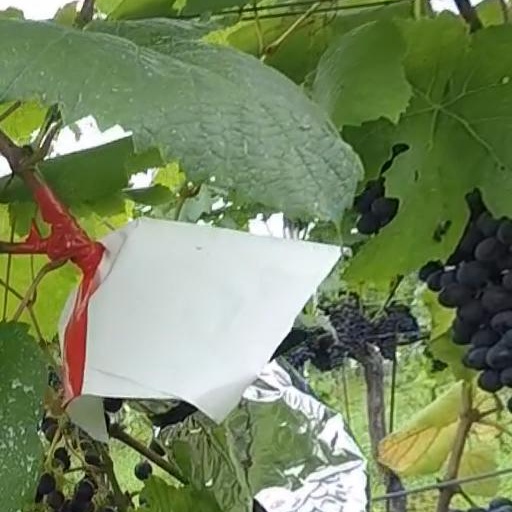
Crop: grape